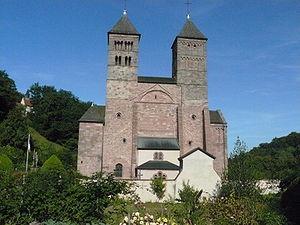
Eglise romane de Murbach
Murbach est une commune française située dans le département du Haut-Rhin, en région Grand Est.